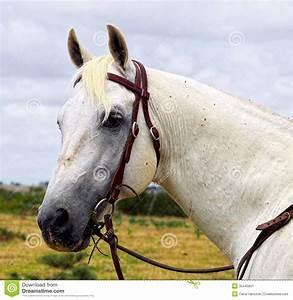
horse